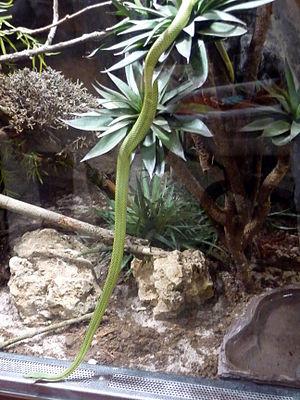
Philodryas baroni est une espèce de serpents de la famille des Dipsadidae. La couleuvre verte à long nez est arboricole et habitent des savanes, des forêts tropicales et subtropicales, peu venimeuse et très active pendant la journée. On en trouve en Amérique du Sud. La région du Gran Chaco en Argentine, une plaine semi-aride et peu peuplée, a été signalée comme le centre de leur aire de répartition.